Ultimate Cake Off

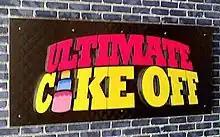

Ultimate Cake Off is an American television series that aired on TLC. The show is based on professional cake artists that go "head-to-head" in constructing cakes over five feet tall with the assistance of a team of chefs, designers etc. for a money prize. Season one of the series, hosted by Michael Schulson, premiered on August 3, 2009. Season two, hosted by George Duran, premiered on February 1, 2010. Professional bakers Margaret Braun and Leigh Grode join the hosts as judges.